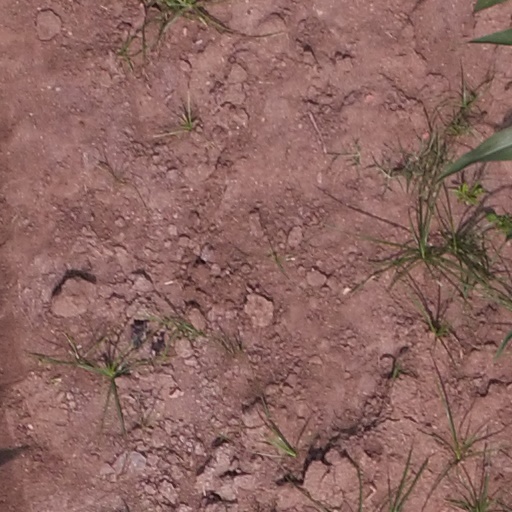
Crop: maize; corn